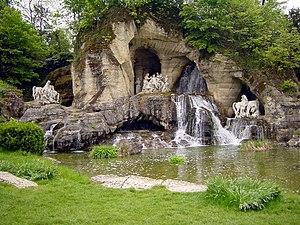
Guérin, Gaspard Marsy et Balthazar Marsy: Bains d'Apollon, groupe sculpté, Bosquet des Bains d'Apollon, parc du château de Versailles, France.
Le jardin de Versailles, également appelé jardin du château de Versailles ou, au pluriel, les jardins de Versailles ou les jardins du château de Versailles, est situé à l'ouest du château de Versailles.
Le Bosquet des Bains d'Apollon est un décor des jardins du Château de Versailles. Situé immédiatement à l'ouest du château, il est réalisé par Hubert Robert, dans l'esprit romantique sous le règne de Louis XVI, entre 1776 et 1778.
Le parc de Versailles, également appelé parc du château de Versailles, est un parc qui s'étend sur 815 hectares sur le territoire de la commune de Versailles, dans les Yvelines en France. Le parc représente en superficie environ un dixième de l'ancien domaine royal, réserve de chasse des rois, appelé le « Grand Parc », dont l'emprise a été sensiblement réduite à la Révolution, et qui est gérée par l'établissement public du château et du domaine de Versailles.